2nd Armoured Brigade (France)

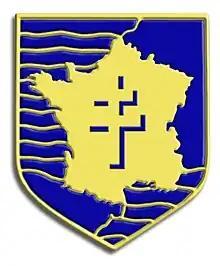
Badge of the 2nd BB

The 2nd Armoured Brigade is an armoured brigade of the French Army. It is heir to the honours and traditions of the 2nd Armoured Division famously commanded by Philippe Leclerc de Hauteclocque.